Zsigmond Forgách

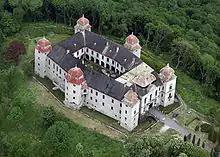
Caste of Gács/Halič (today in Slovakia)

In 1604, he offered peace to Stephen Bocskay, leader of the Bocskay's War of Independence, but he was not authorized by King Rudolf or Crown Prince Matthias, so his offer was rejected. In 1605 at Kassa (today: "Košice, Slovakia"), he negotiated unsuccessfully, along with György Thurzó and Benedek Pogrányi, with the envoys of Bocskay.